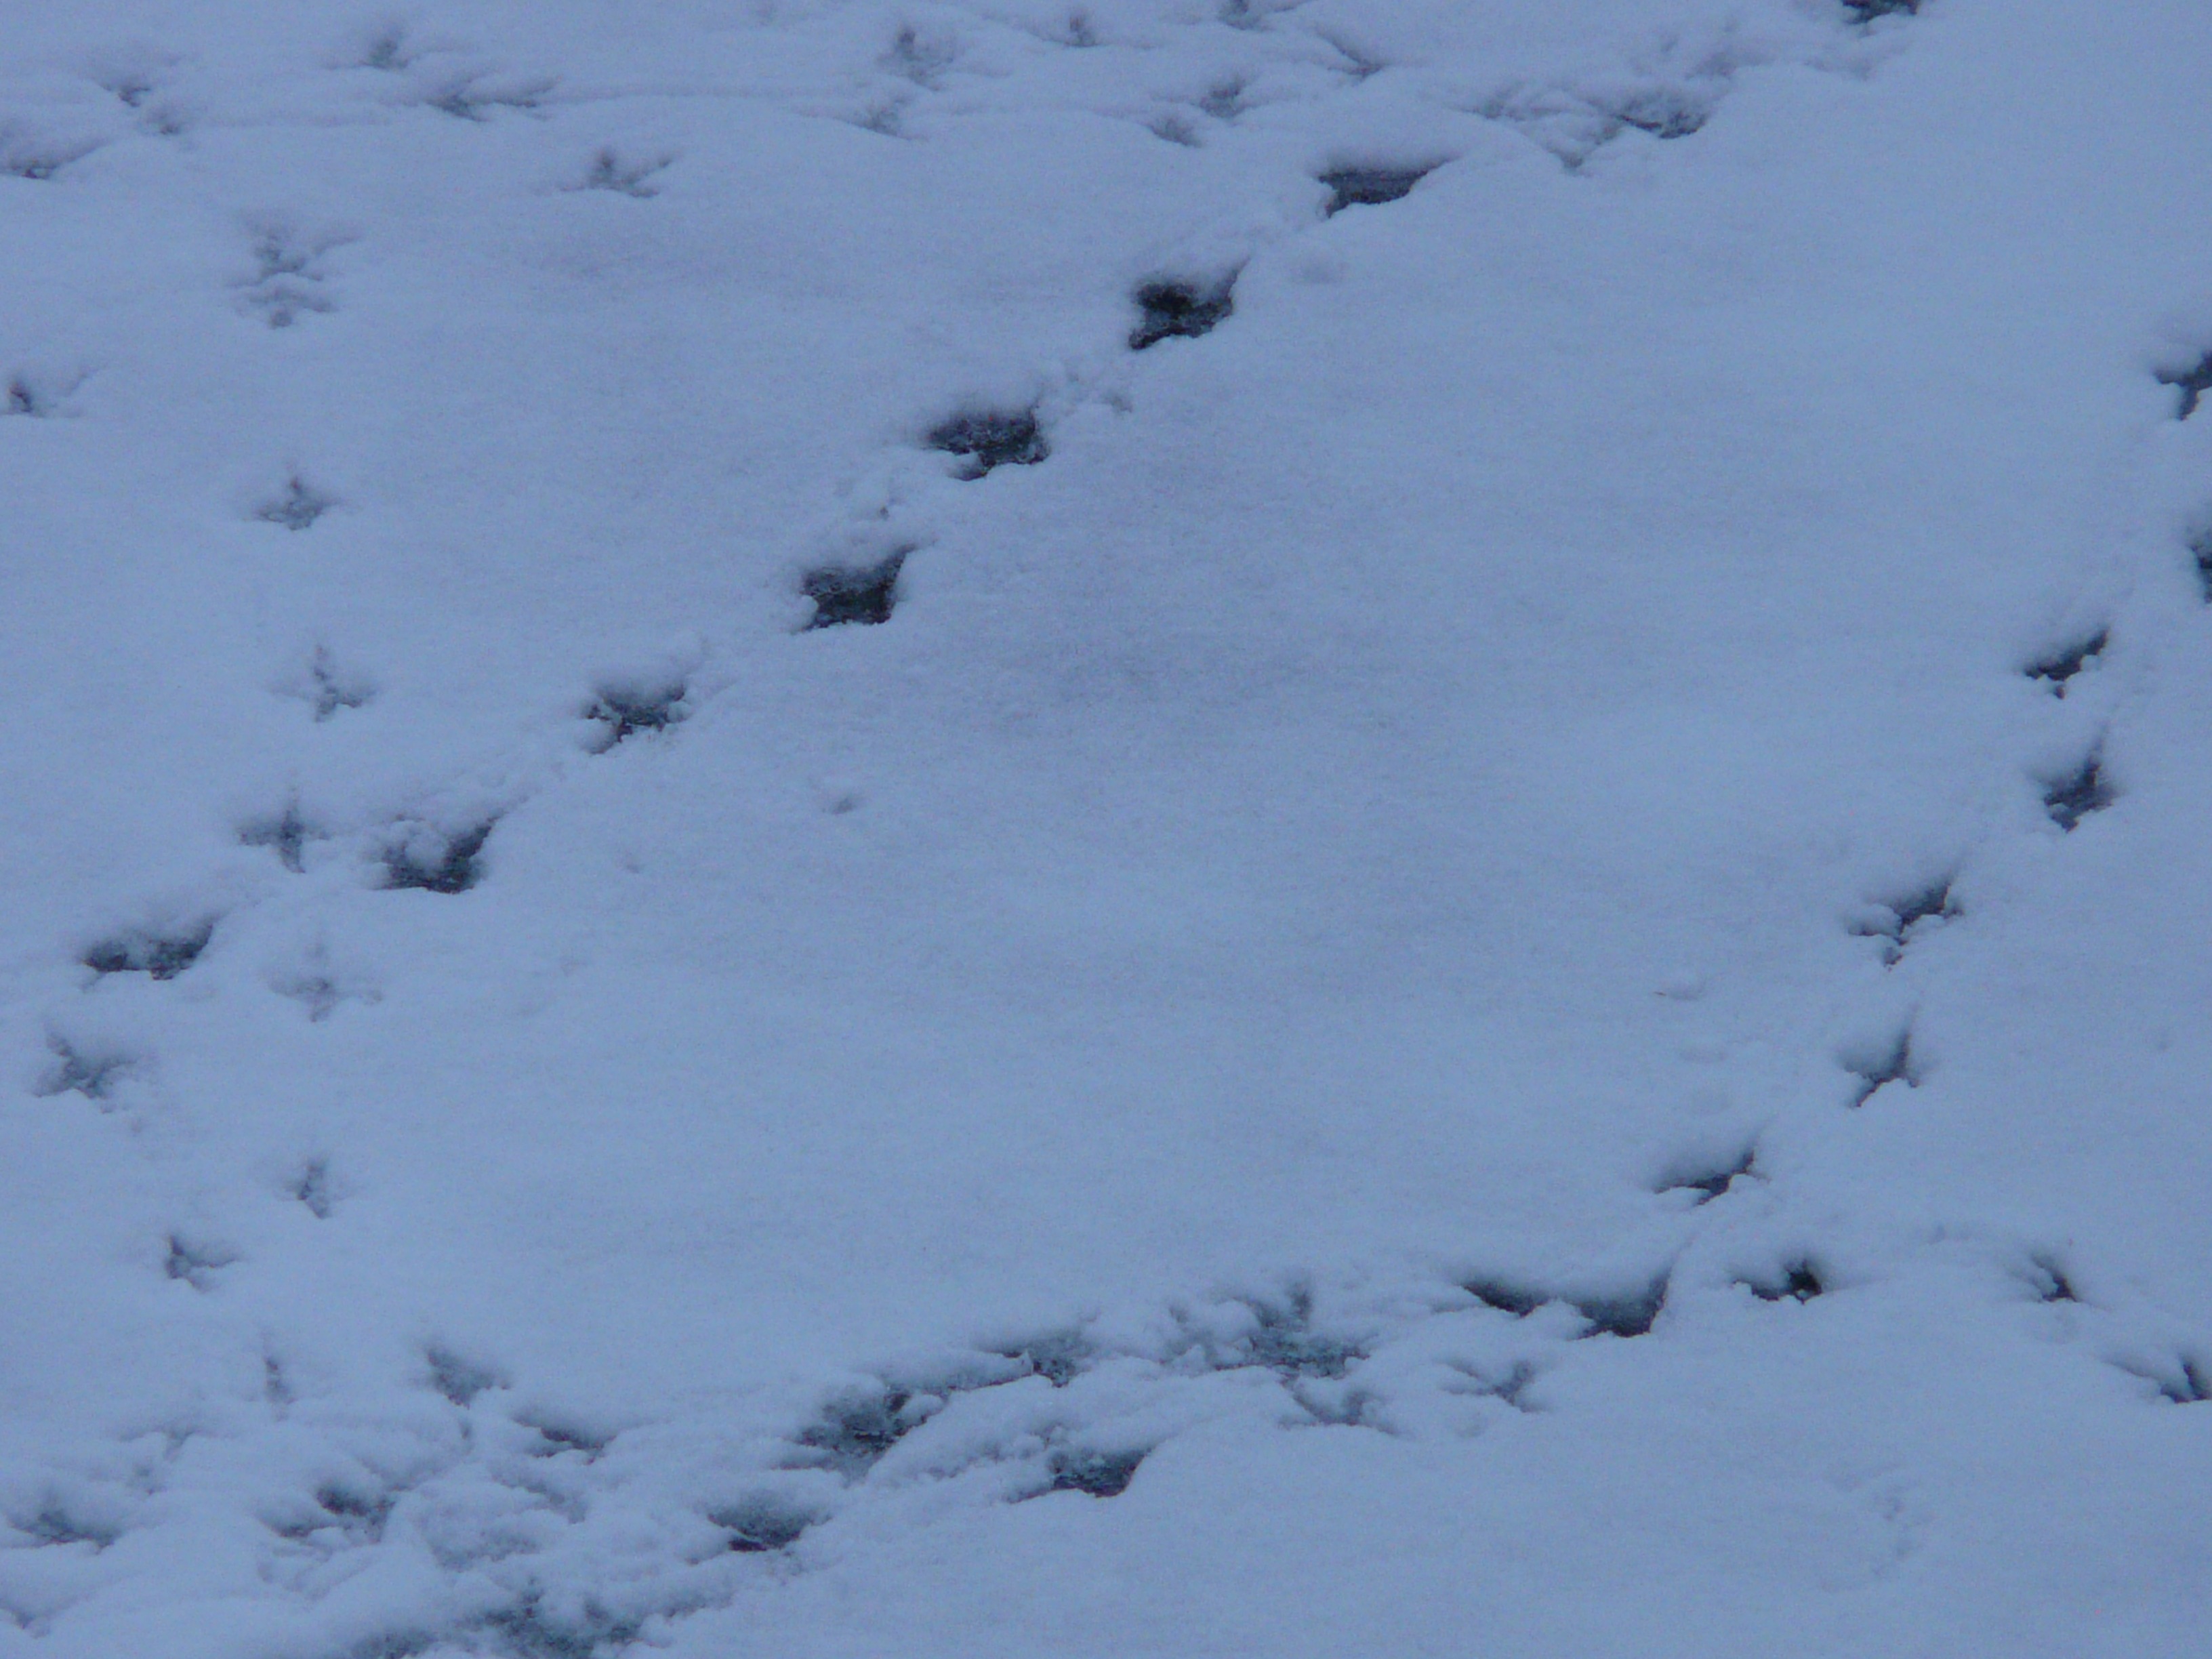
snow, cold, winter, white, footprint, weather, season, footprints, blizzard, thawing, tundra, traces, freezing, reprint, animal track, defrost, geological phenomenon, winter storm, bird tracks, perpusillus, bird footprint